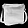
Label: Bag